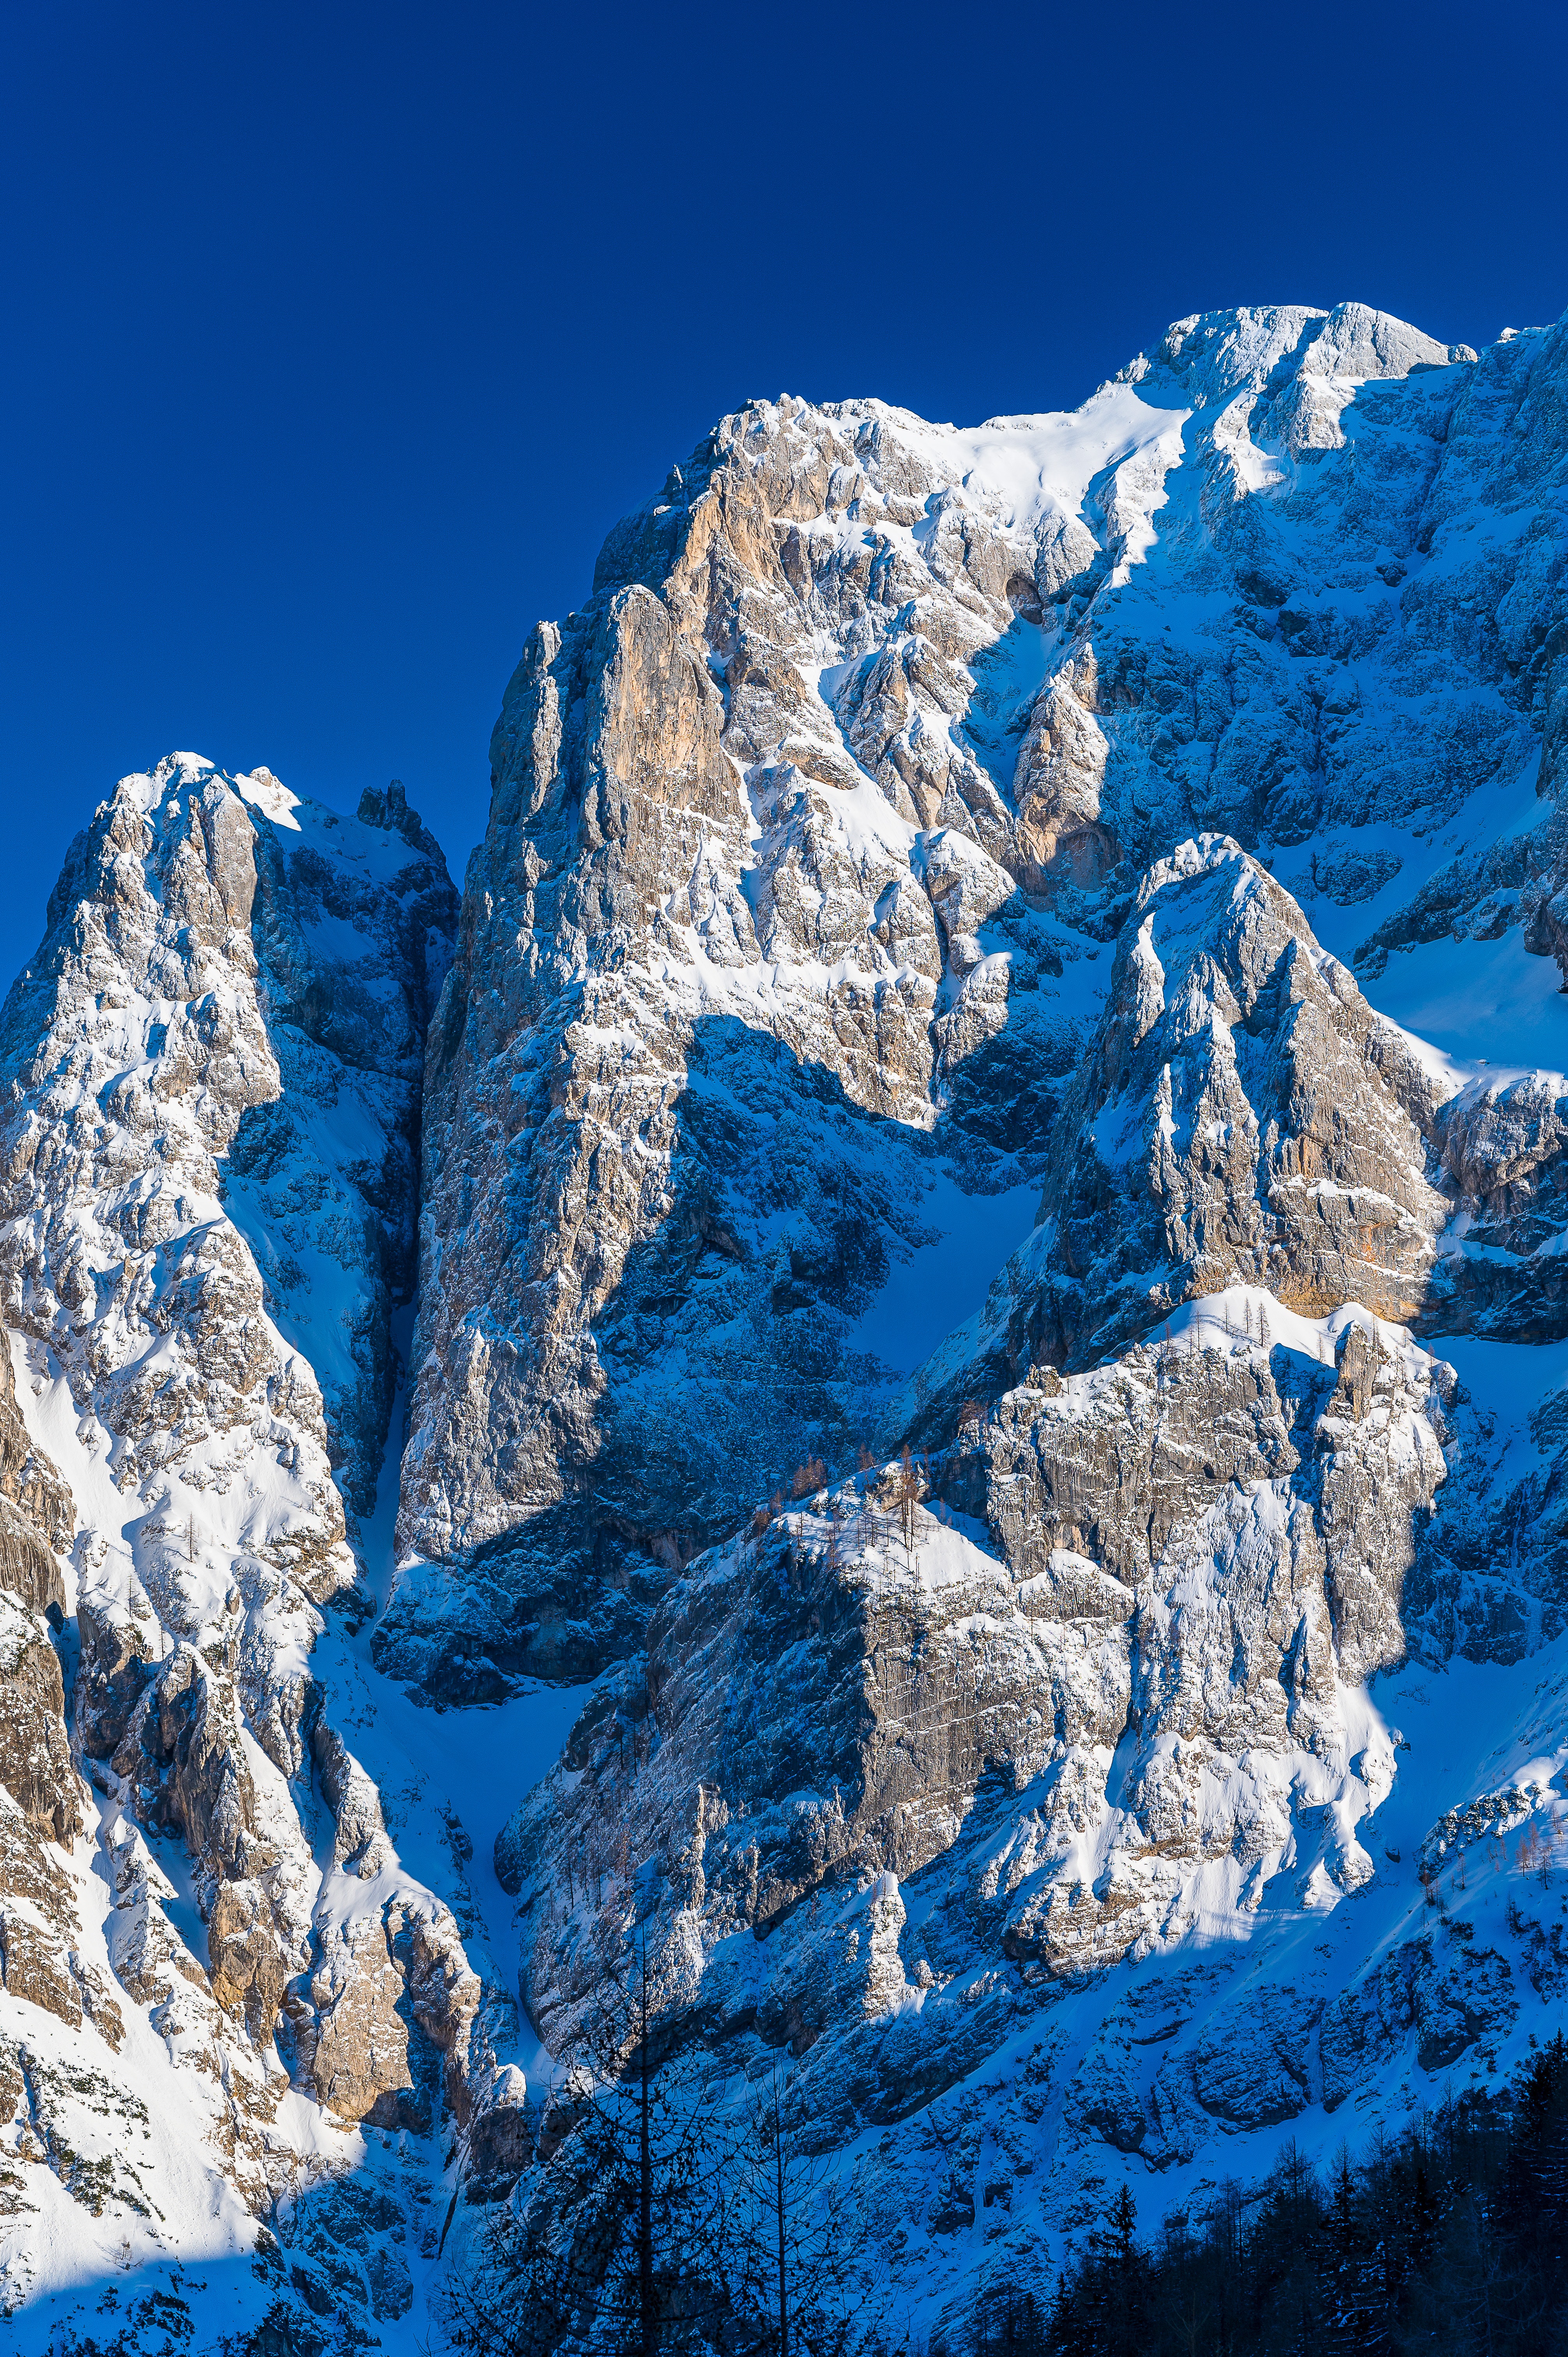
natural, sky, mountain, blue, world, snow, natural landscape, slope, ice cap, terrain, glacial landform, geological phenomenon, nunatak, landscape, freezing, electric blue, hill, massif, mountain range, geology, rock, winter, glacier, ar te, batholith, summit, moraine, polar ice cap, cirque, valley